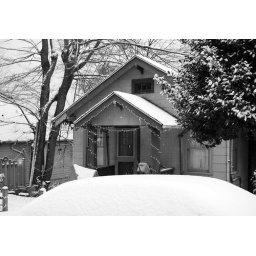
the hill in the foreground is actually a car